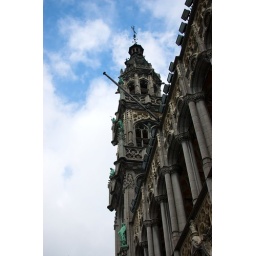
A hint of blue sky in Brussels